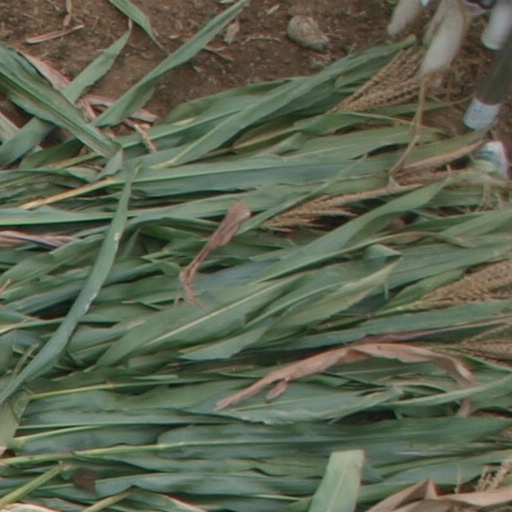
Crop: maize; corn